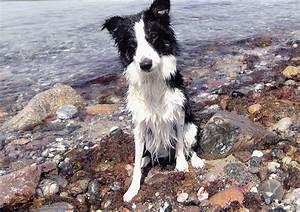
dog